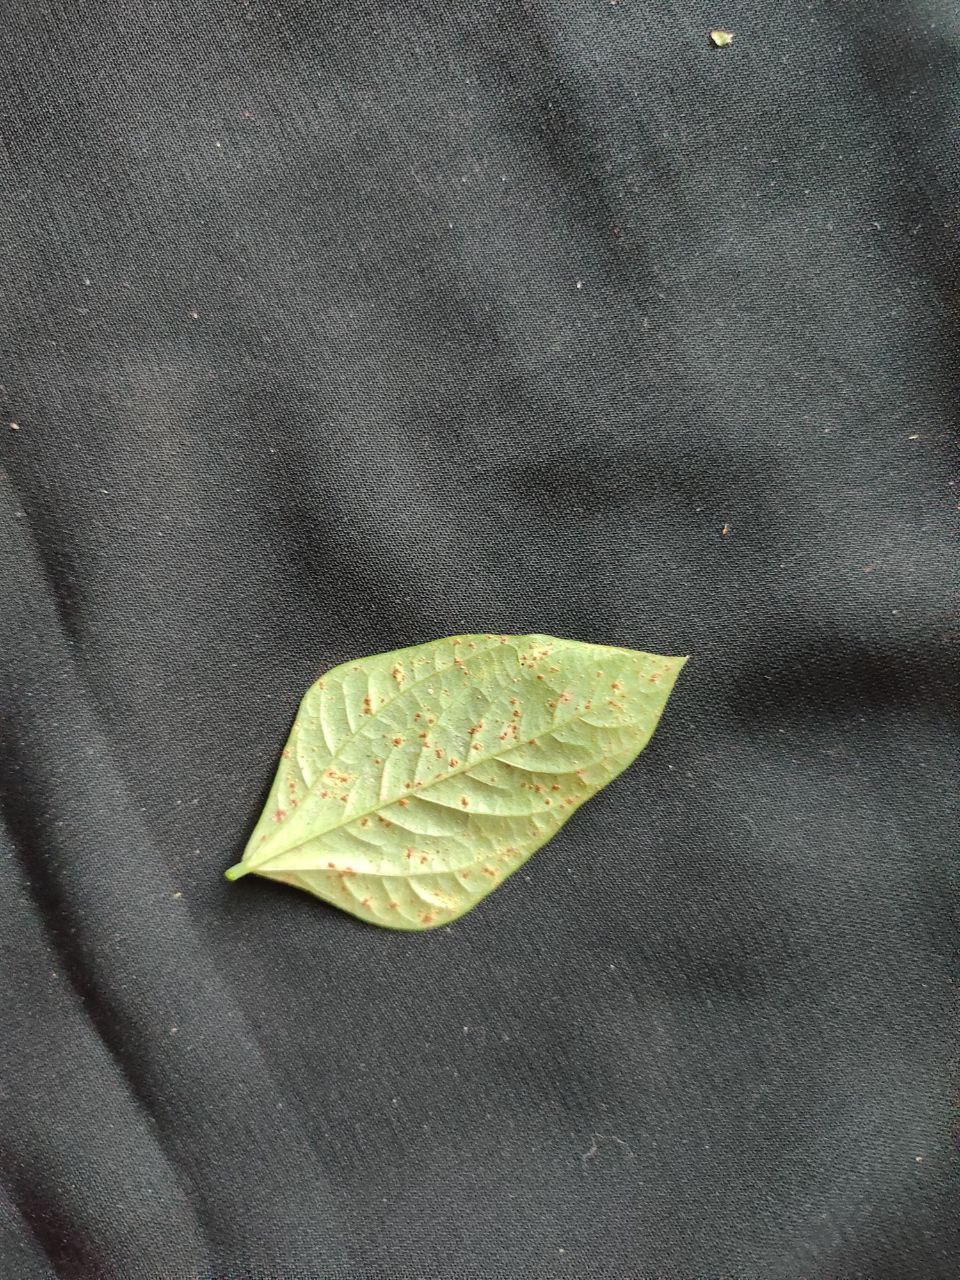
Crop: cowpea
Leaf condition: Septoria leaf spot